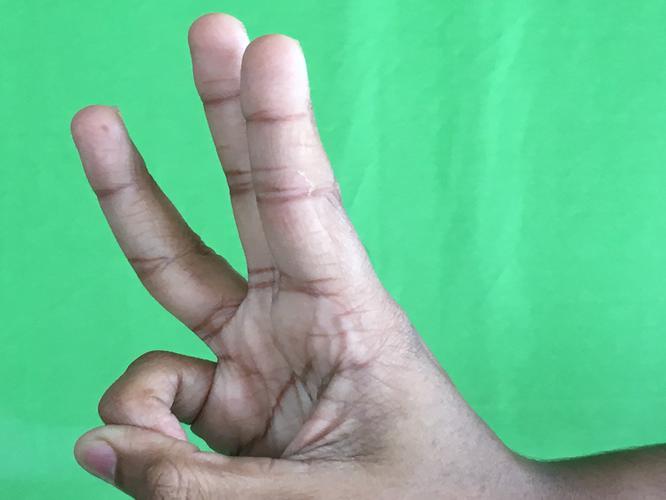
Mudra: Trishulam
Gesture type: single_hand